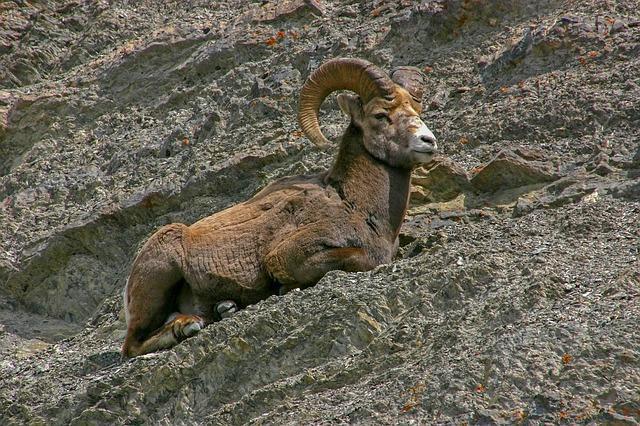
sheep